Okachimachi Station

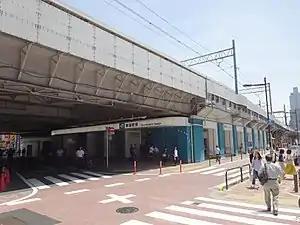
The South entrance in June 2017

is a railway station in Taito, Tokyo, Japan, operated by East Japan Railway Company (JR East).